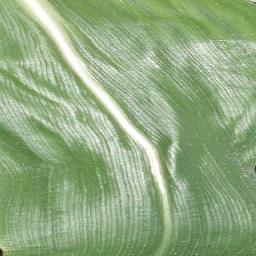
Label: Corn_(Maize)___Healthy